SAE Supermileage Competition

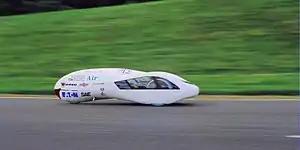
The UBC supermileage vehicle attaining cruise speed

The SAE Supermileage Competition is a yearly fuel efficiency competition held at the Eaton Corporation proving grounds located in Marshall, Michigan, United States. The Society of Automotive Engineers is the primary sponsor. Around 30 teams compete to build the vehicle that uses the least amount of gas to go a specified distance. Teams are required to use a one cylinder lawnmower engine provided by Briggs & Stratton, but significant modification is allowed. There are two divisions, Collegiate and High School.